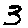
Label: 3